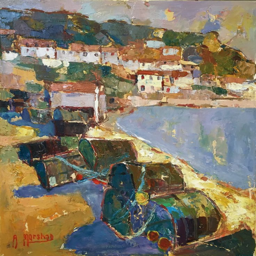
original painting by military person .